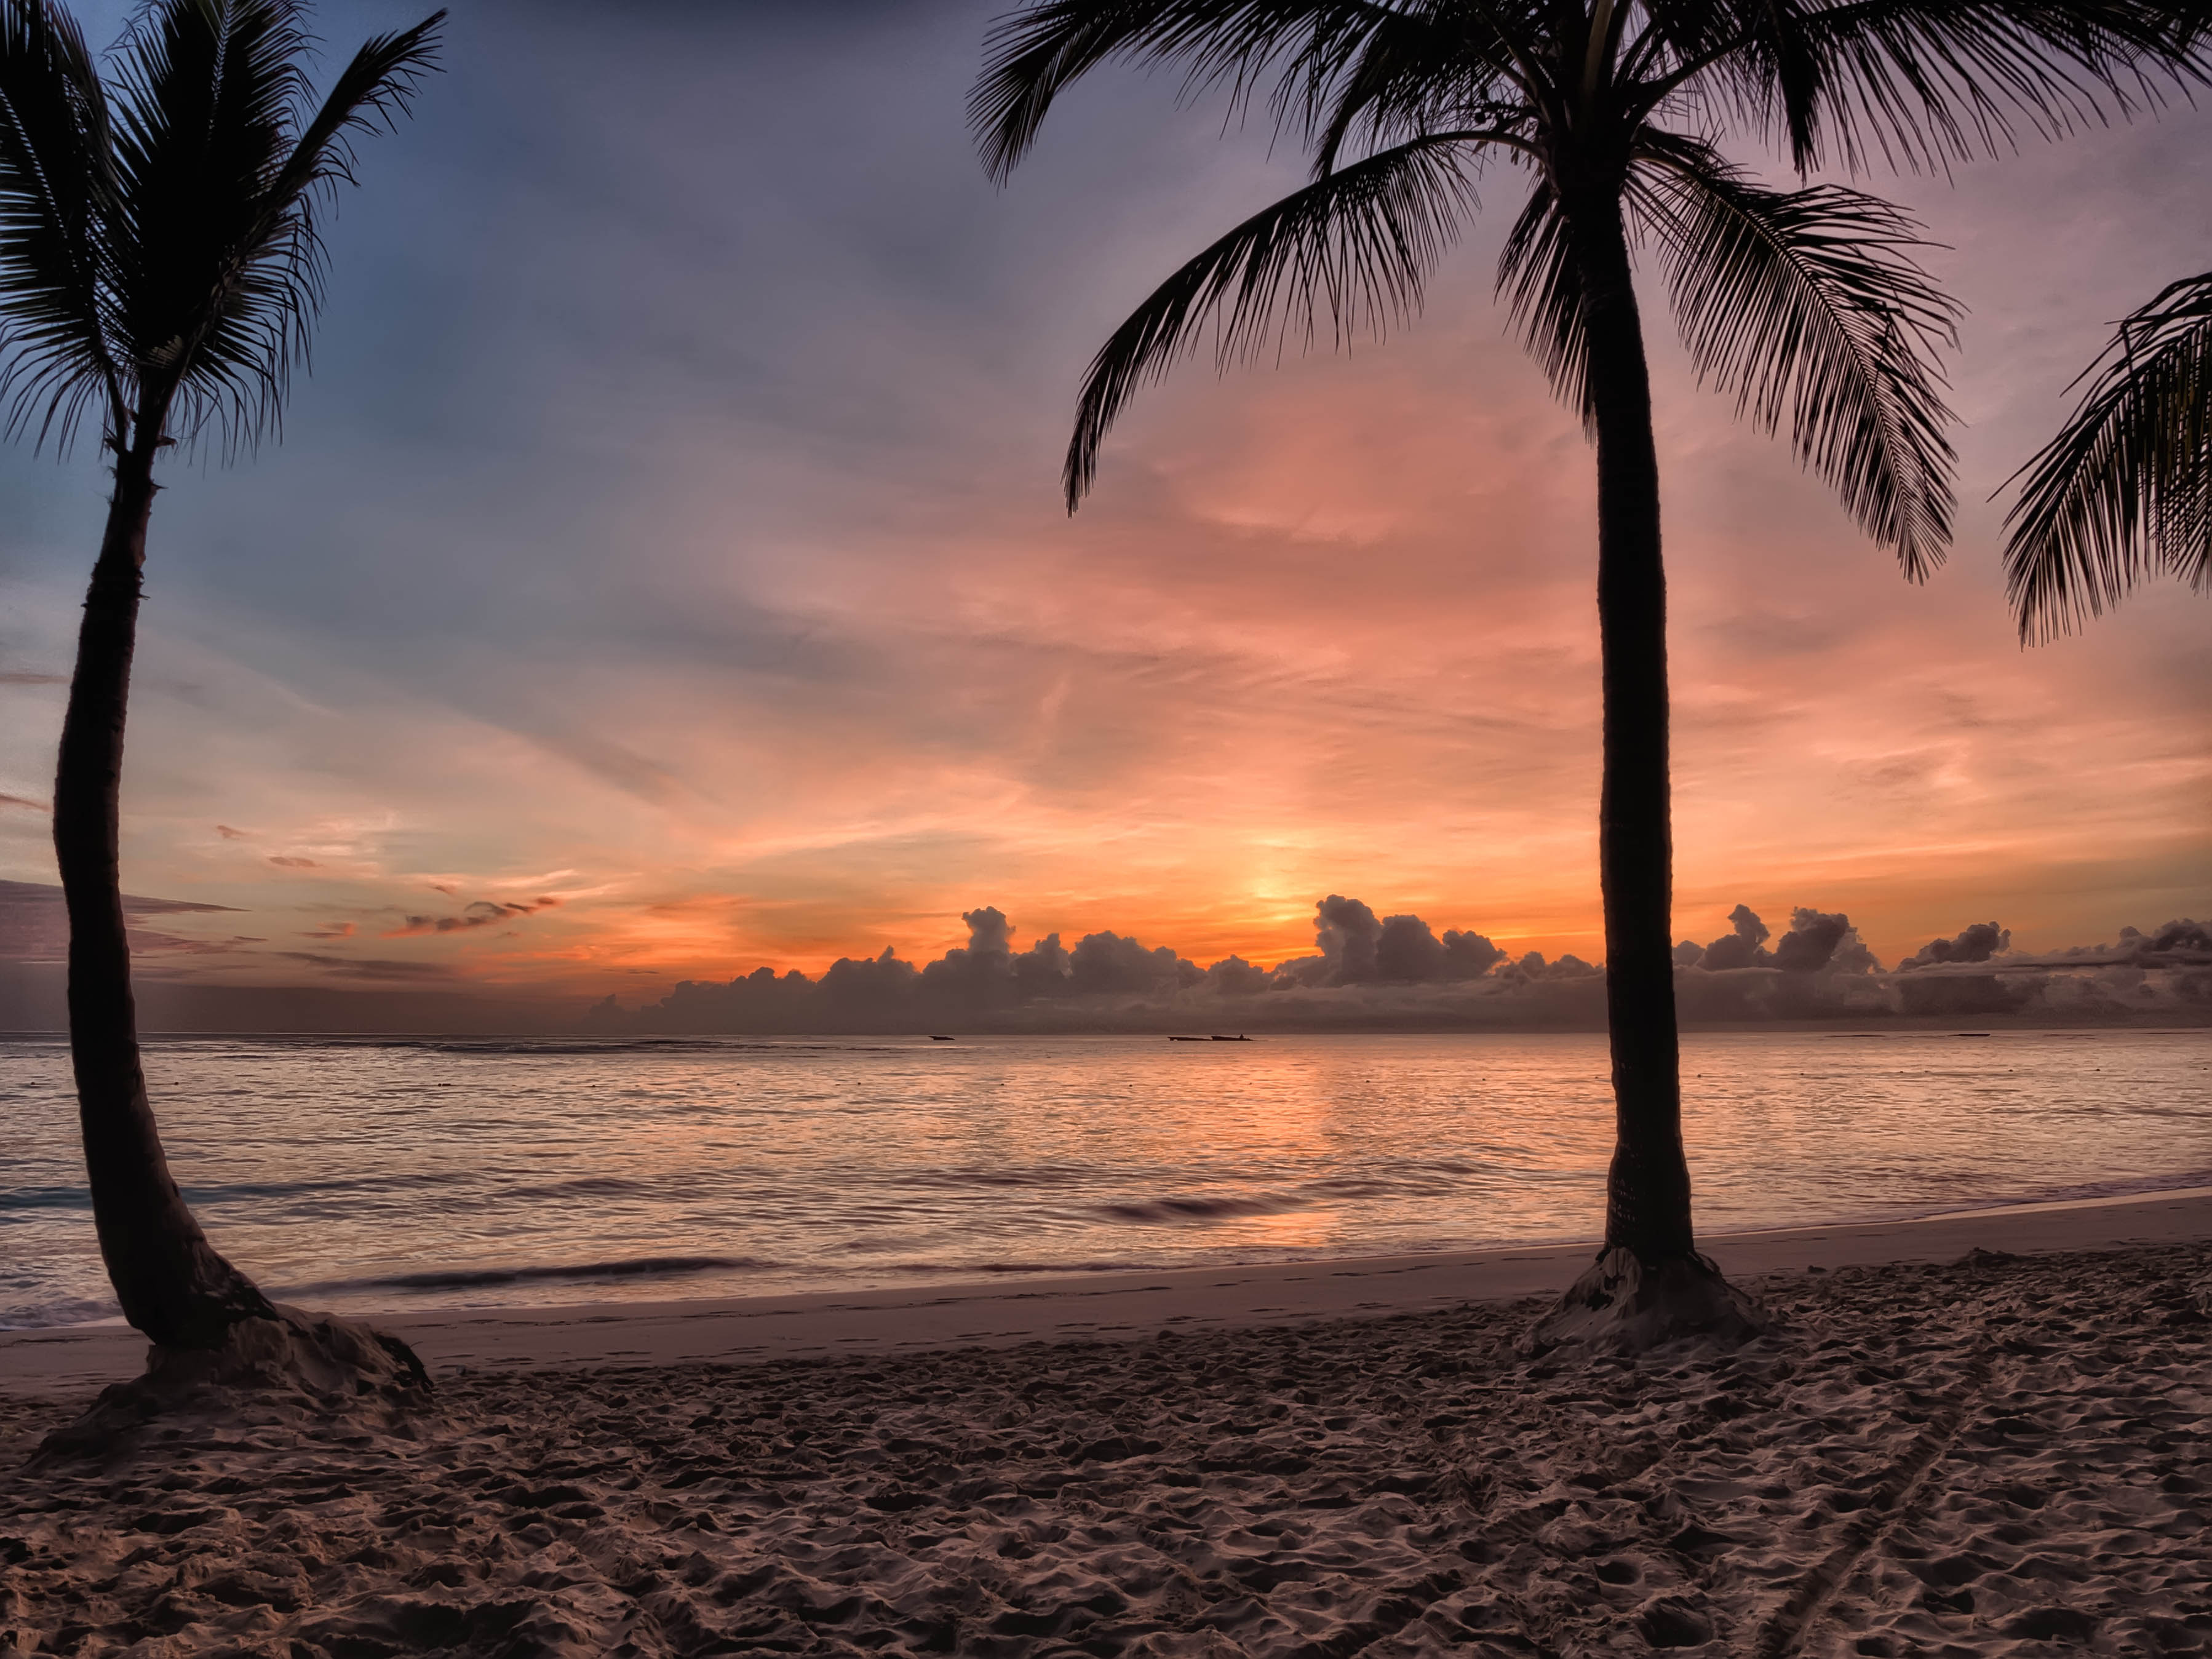
sky, tree, tropics, nature, sunset, palm tree, arecales, horizon, sunrise, evening, morning, dusk, ocean, beach, sea, woody plant, afterglow, elaeis, attalea speciosa, cloud, plant, shore, vacation, caribbean, calm, landscape, sunlight, dawn, coast, wave